Phoenix (currency)

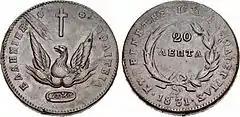
Twenty-"lepta" coin

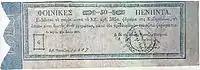
State note for fifty phoenixes

The phoenix ("foinix") was the first currency of the modern Greek state. It was introduced in 1828 by Governor Count Ioannis Kapodistrias and was subdivided into 100 "lepta". The name was that of the mythical phoenix bird and was meant to symbolize the rebirth of Greece during the still ongoing Greek War of Independence. The "phoenix" replaced the Ottoman "kuruş" (called "grosi" γρόσι, plural γρόσια "grosia" by the Greeks) at a rate of 6 phoenixes = 1 "kuruş".